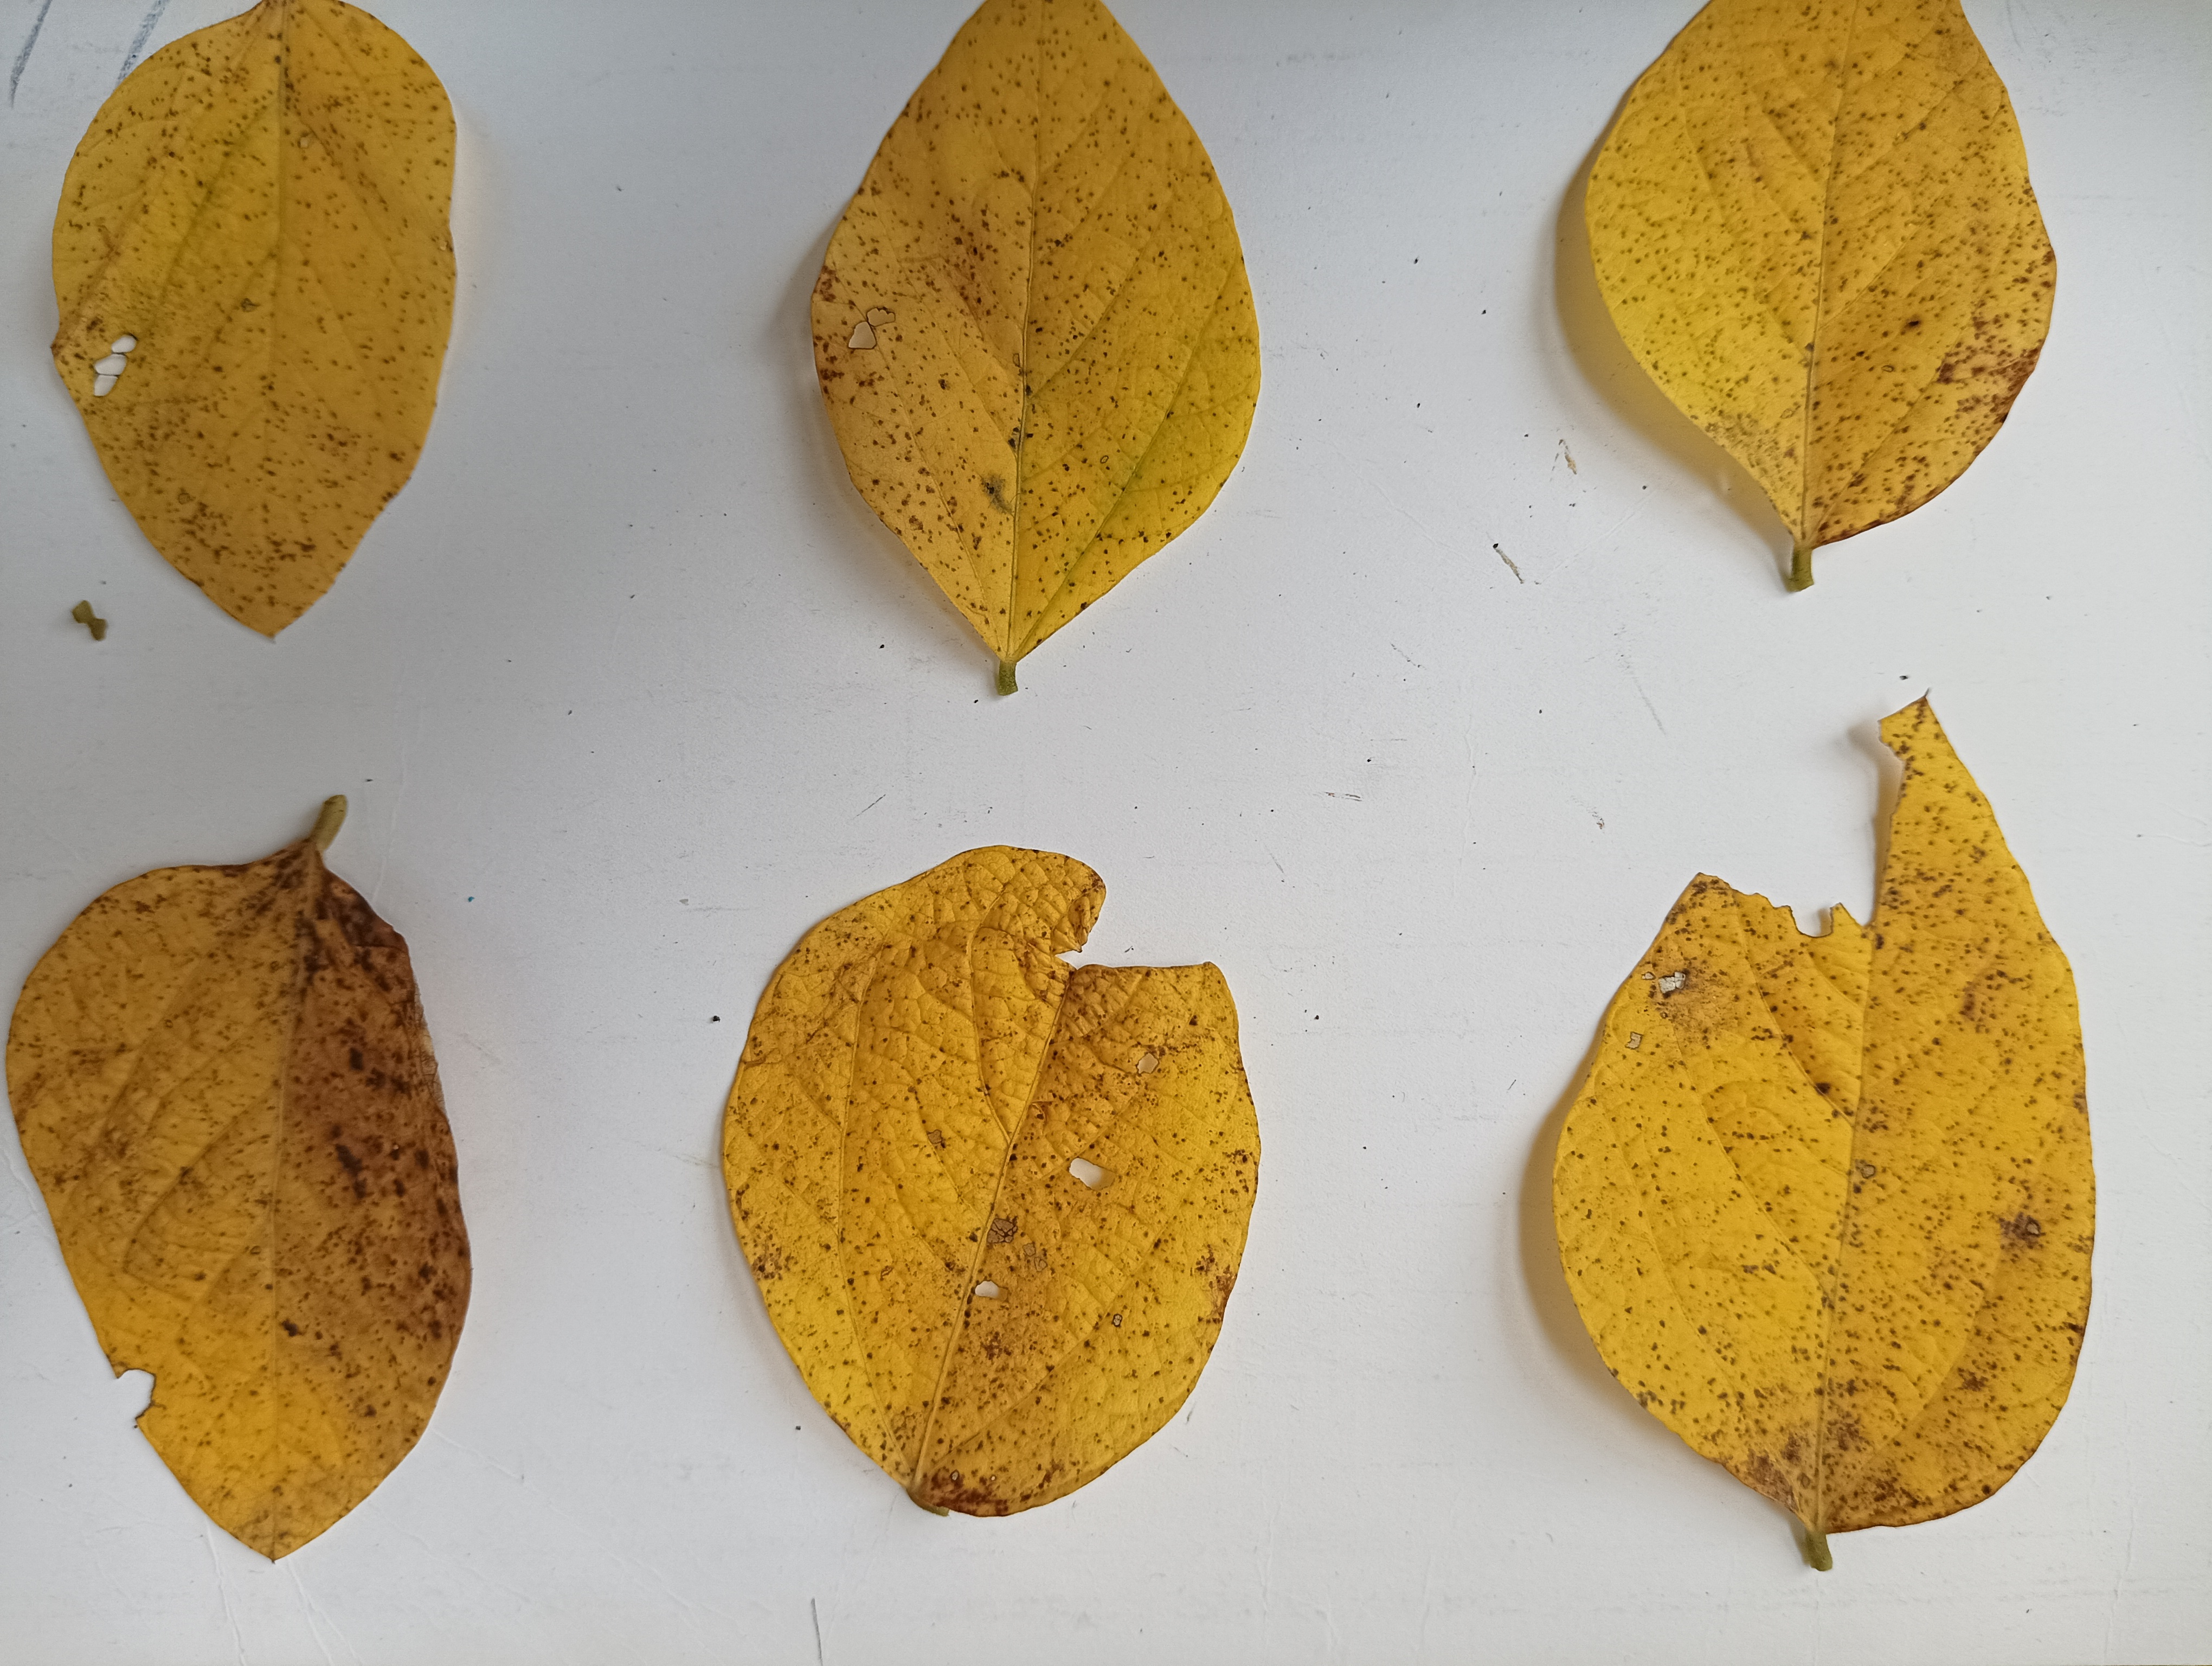
Label: Vein Necrosis